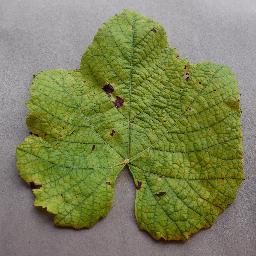
Label: Grape___Leaf_blight_(Isariopsis_Leaf_Spot)